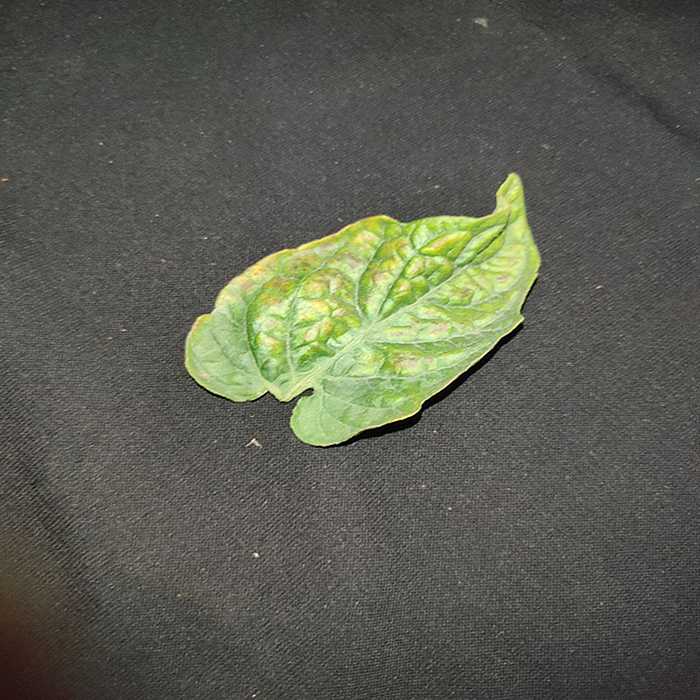
Plant: Tomato
Label: Tomato spotted wilt